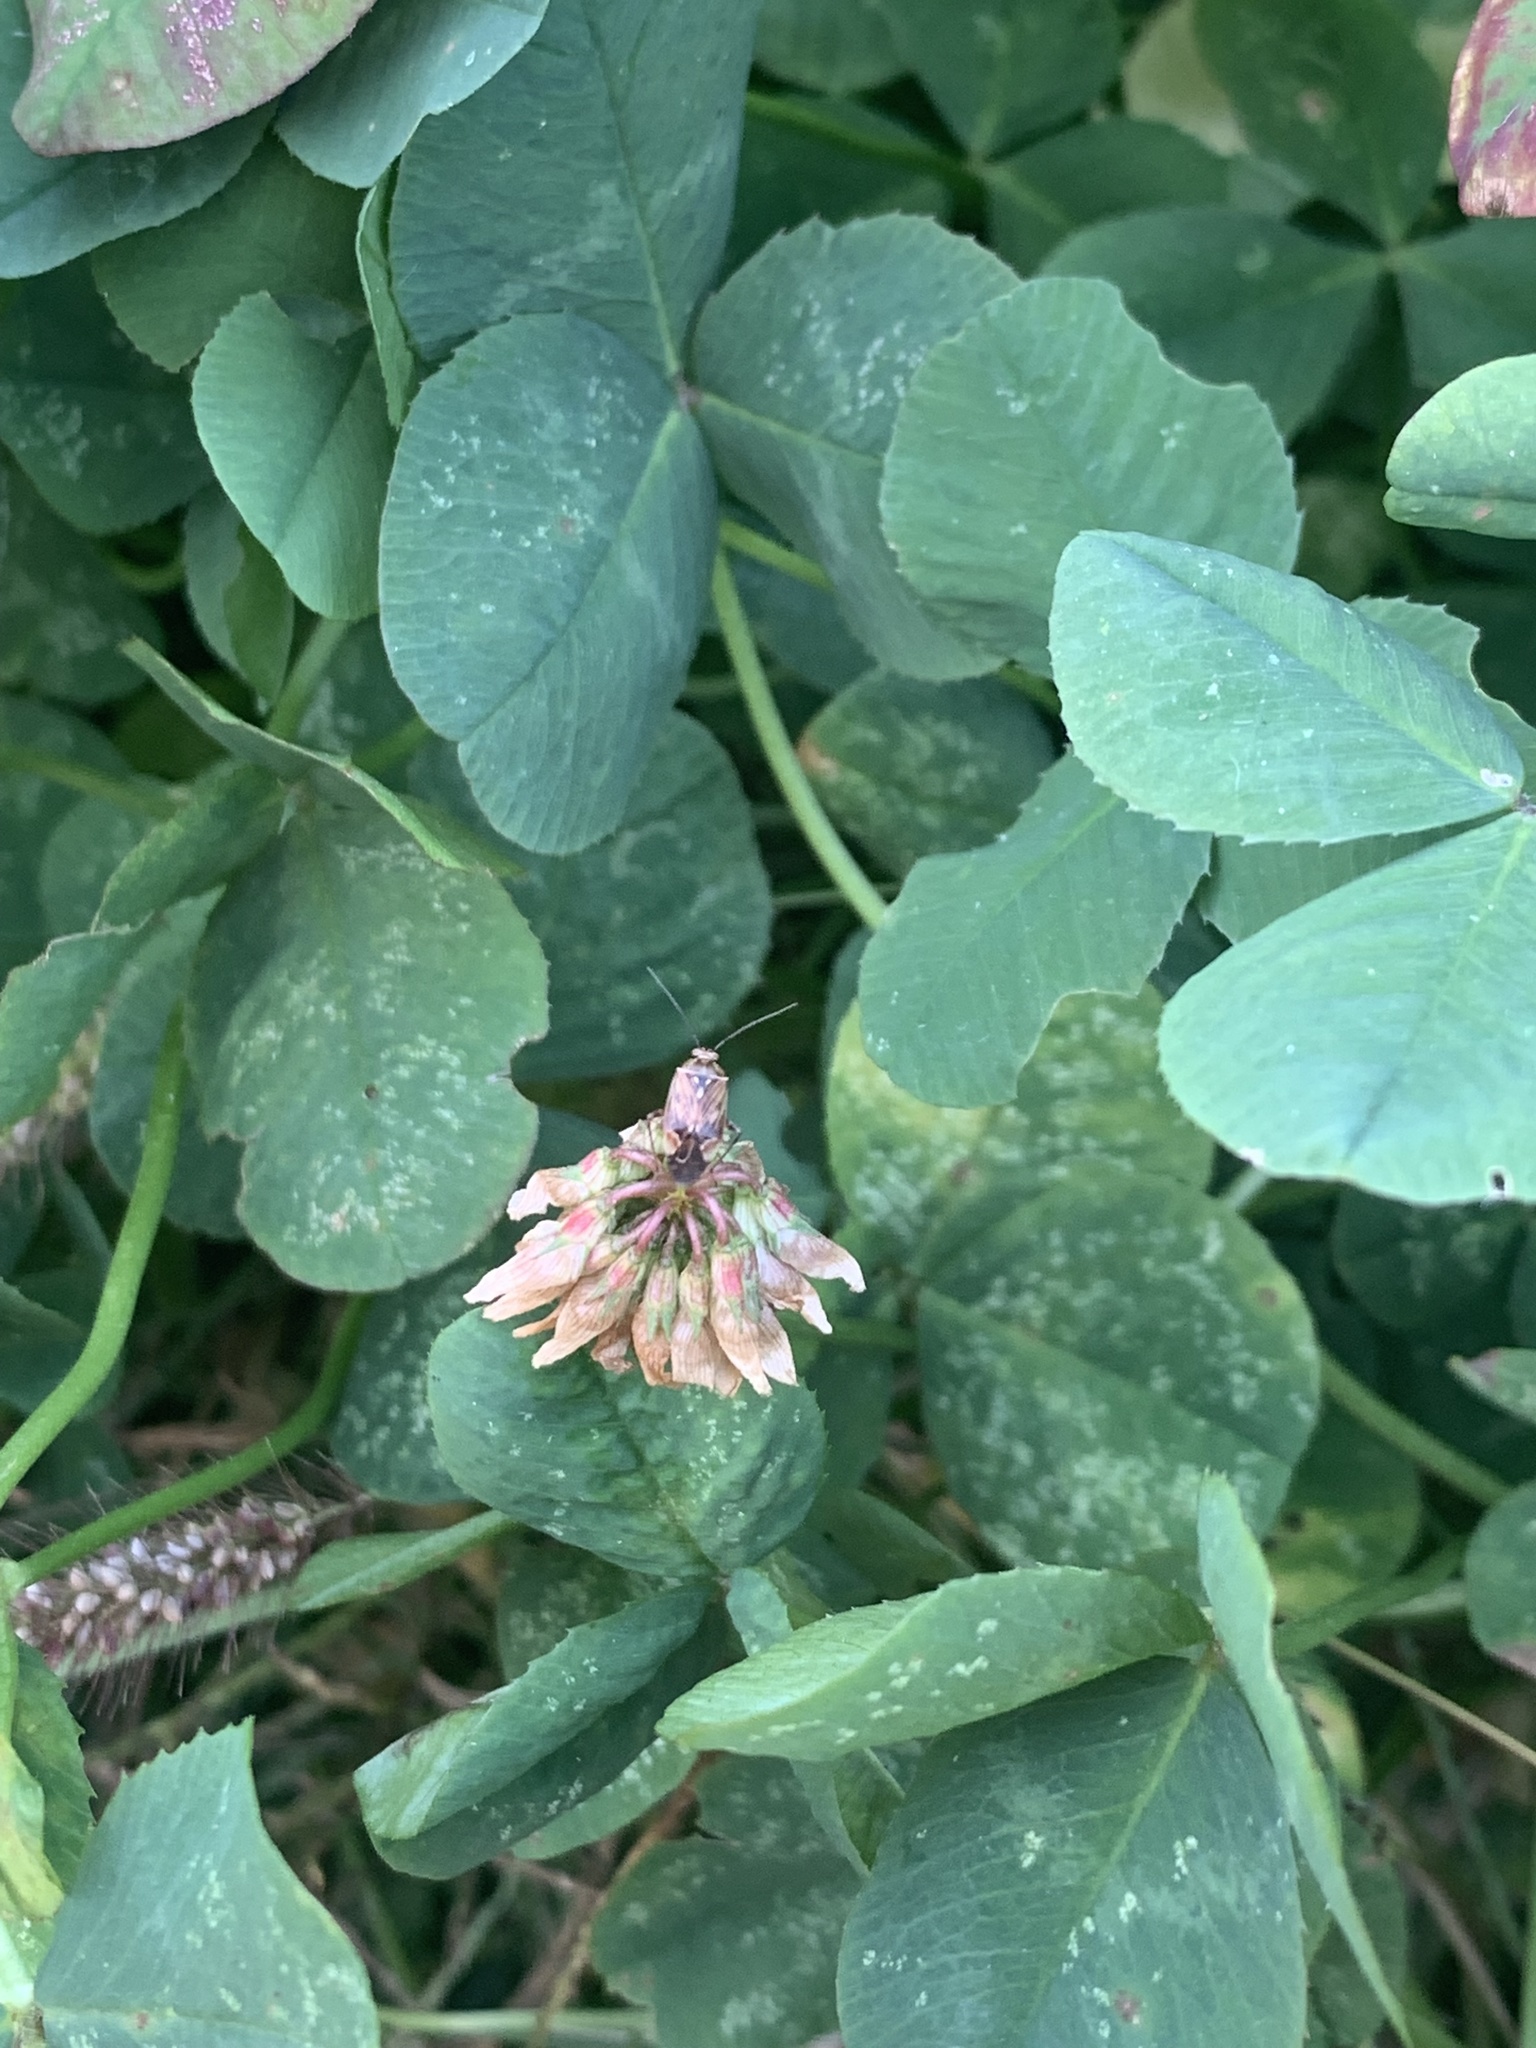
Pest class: lygus_bug